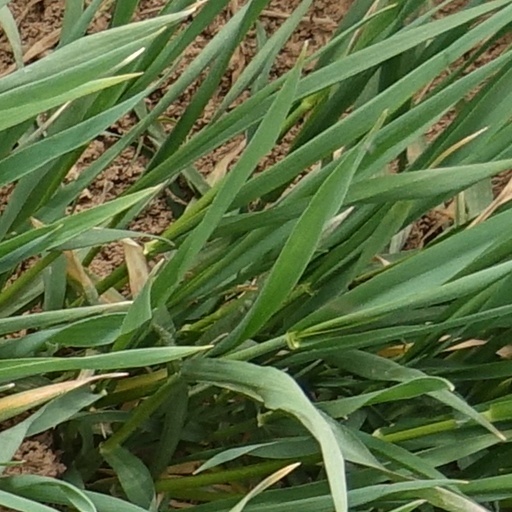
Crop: wheat